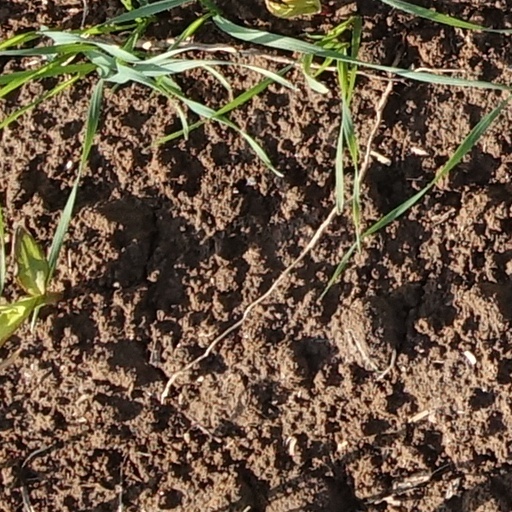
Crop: wheat